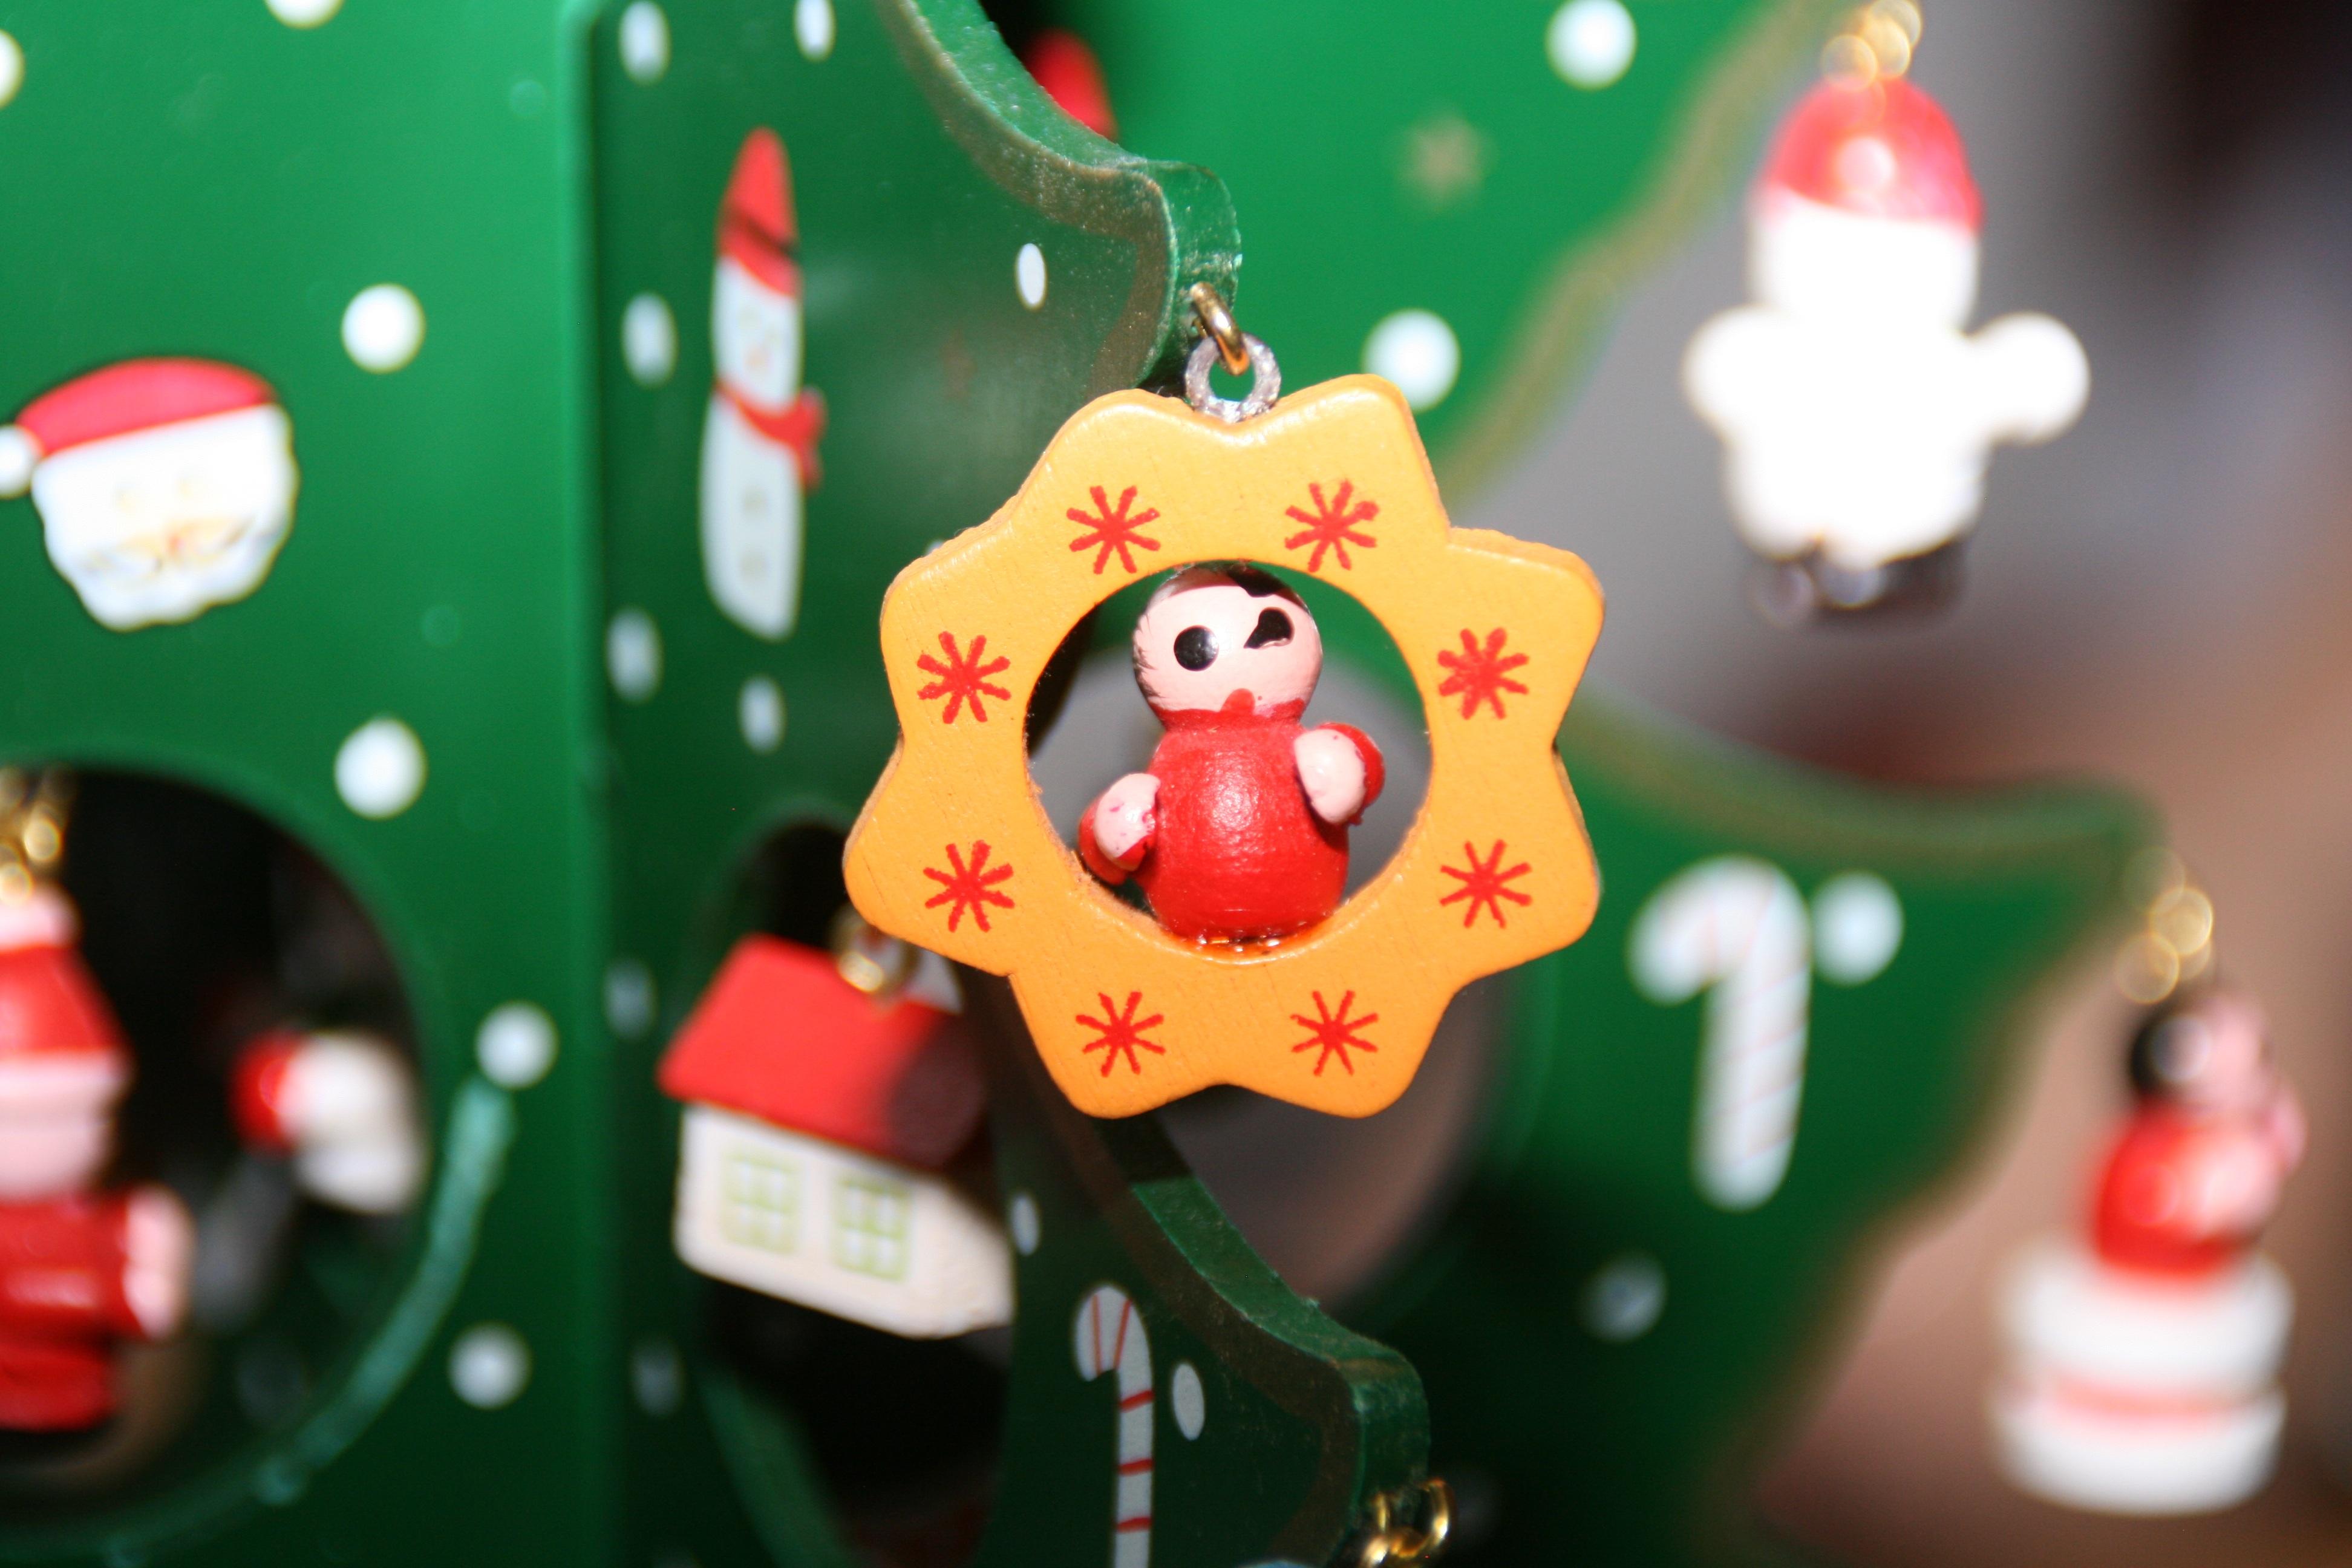
flower, food, green, red, color, holiday, christmas, christmas decoration, holidays, event, decorations, sweetness, macro photography